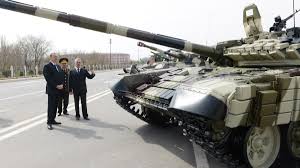
Label: T-90